Paytakaran

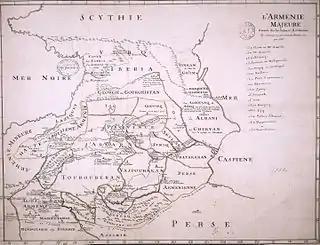
Greater Armenia divided into 16 large provinces.

Paytarakan was located on the right bank of the Arax River, which separated it from the Armenian provinces of Artsakh, Siunik and Utik to the north, although some authors believe that it included territory on the left bank of the Arax as well. It was separated from Adurbadagan to the south by the Karadagh and Talysh mountains and bordered the Caspian Sea to the east. It is believed to have encompassed the greater part of the Mughan Plain and the Lankaran Lowlands. Paytakaran had a dry climate and is described in "Ashkharatsʻoytsʻ" as rich in cotton and wild barley. Suren Yeremyan estimates its area as 21,000 square kilometres.